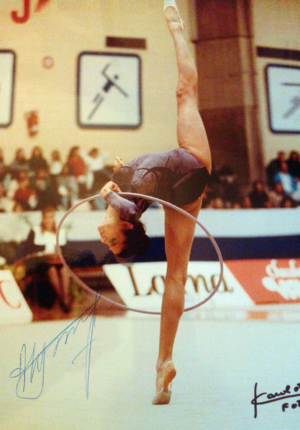
Oleksandra Tymoshenko, née le 18 février 1972 à Bohouslav en Union soviétique, est une ancienne sportive soviétique spécialiste de la gymnastique rythmique. Elle a été médaillée d'or aux jeux olympiques de Barcelone en 1992 et a notamment remporté 10 médailles d'or aux championnats du monde en 1989 et 1991.